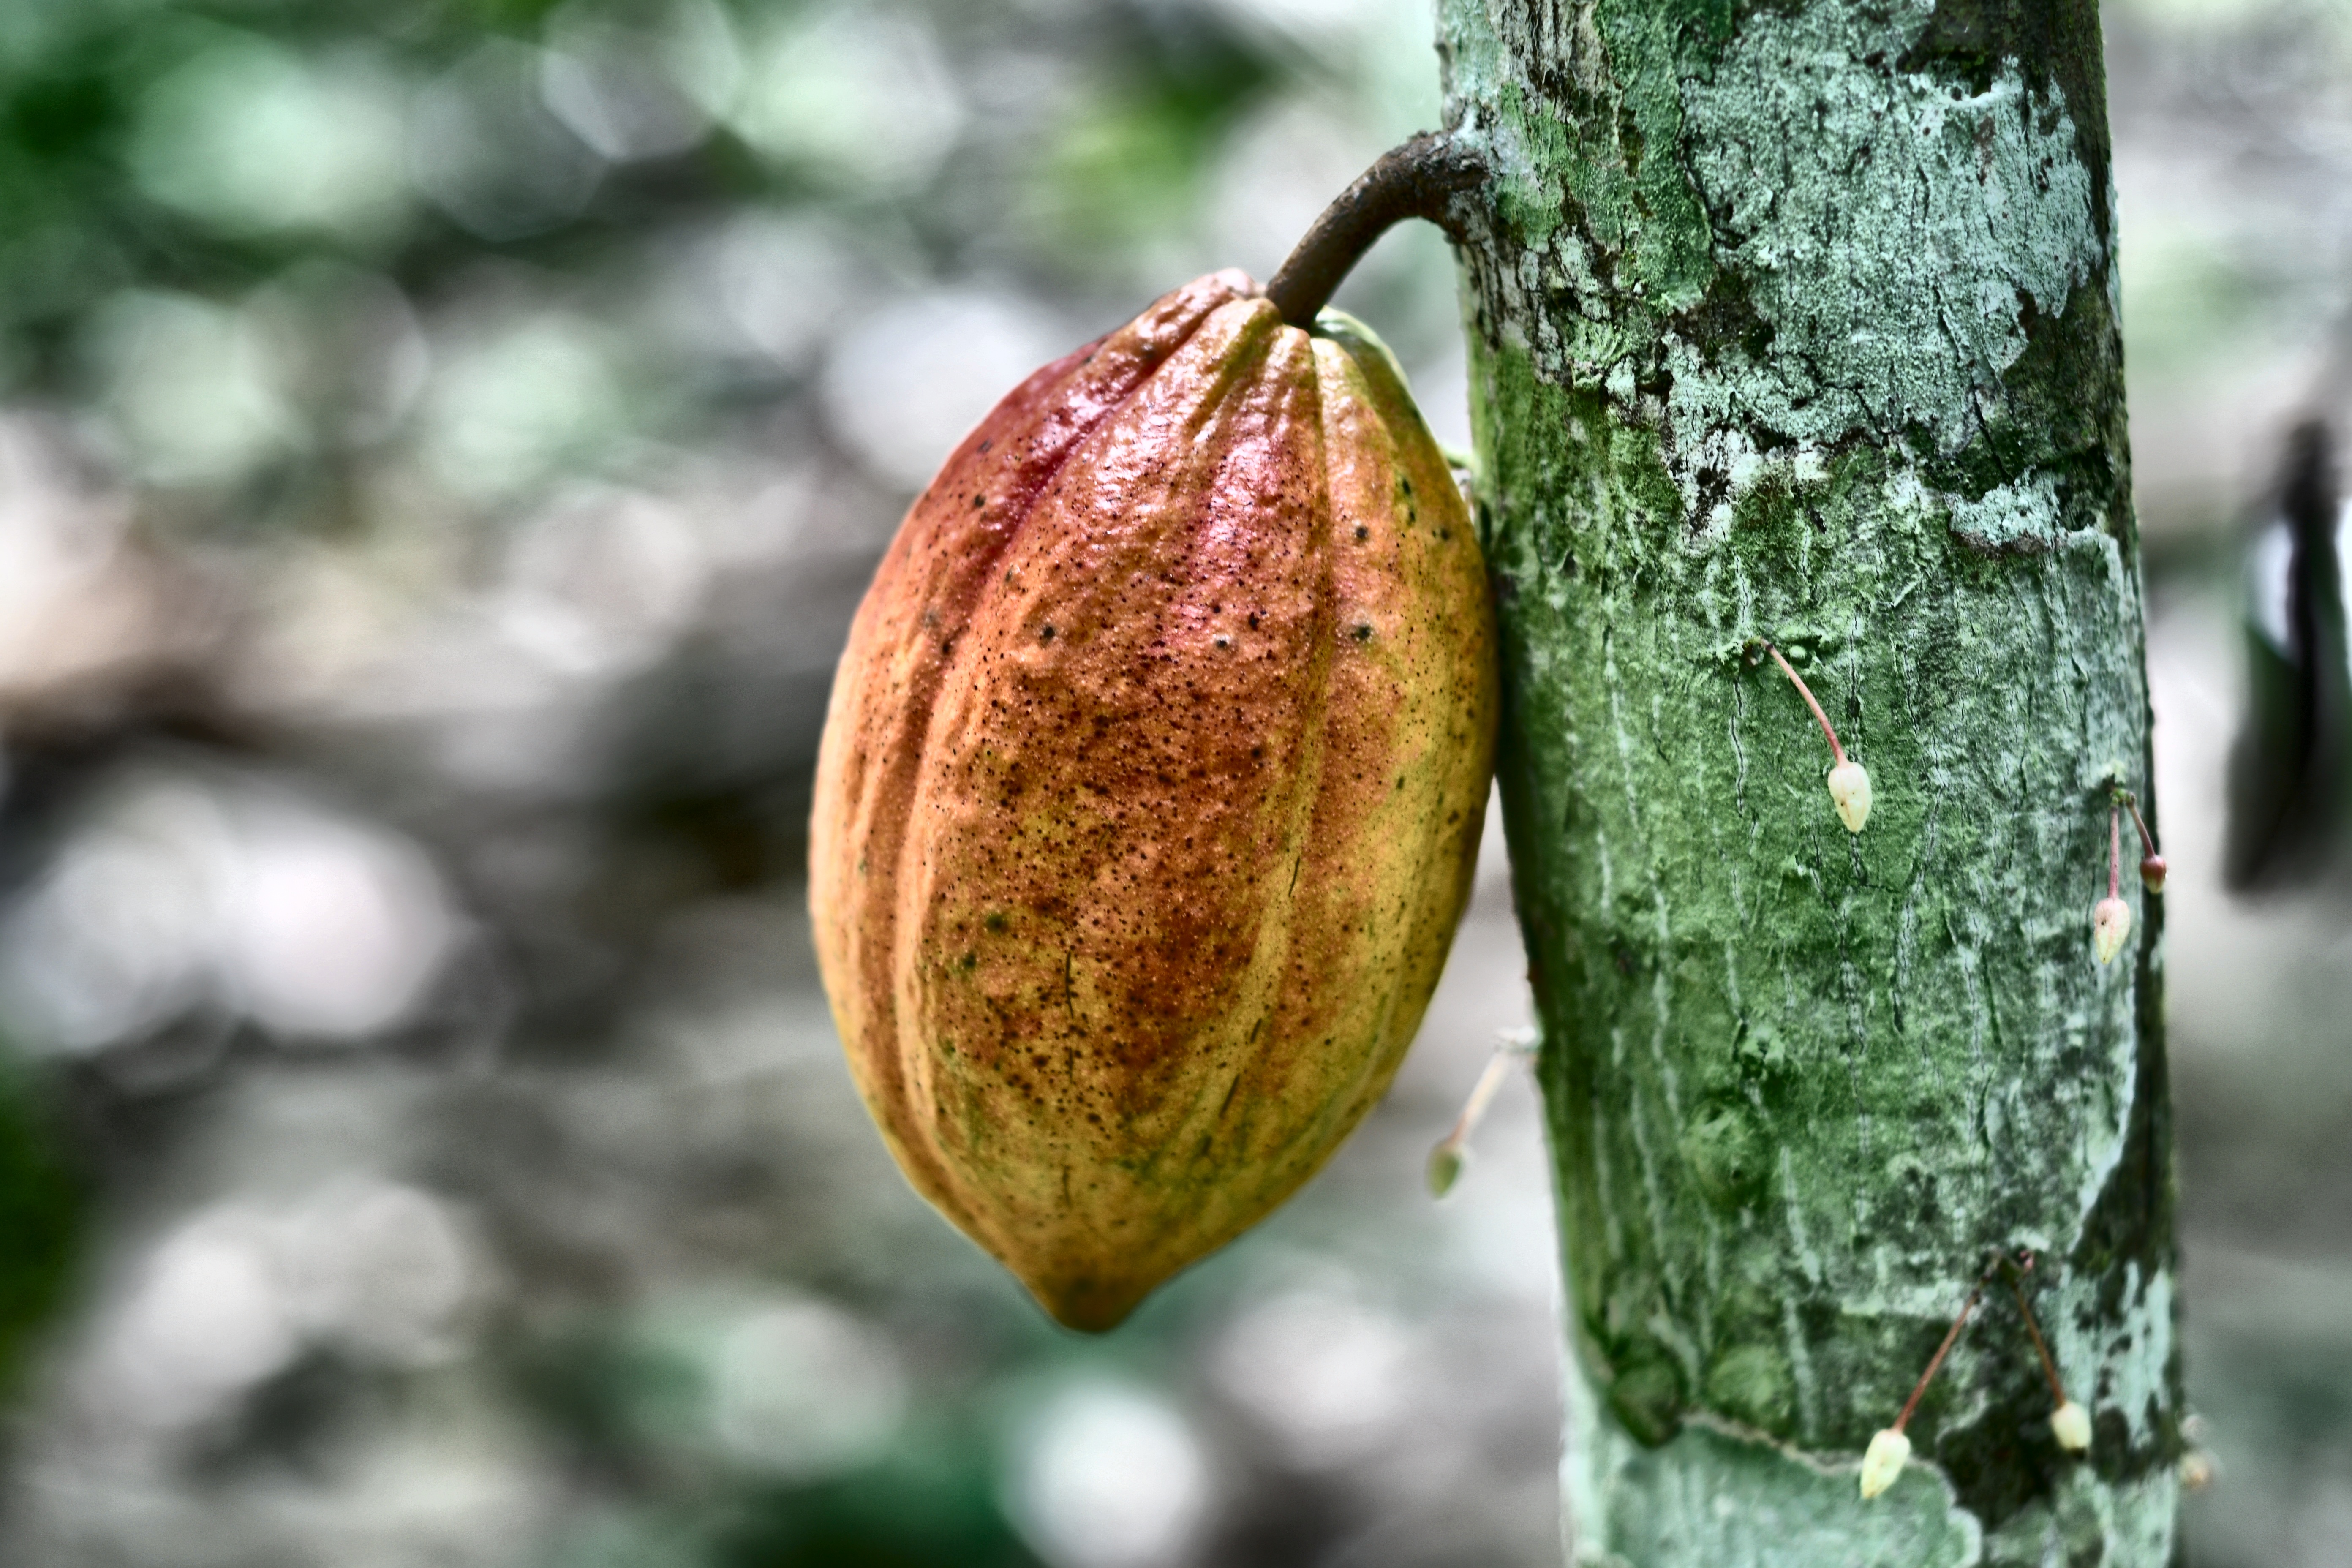
Maturity: mature
Variety: Amelonado